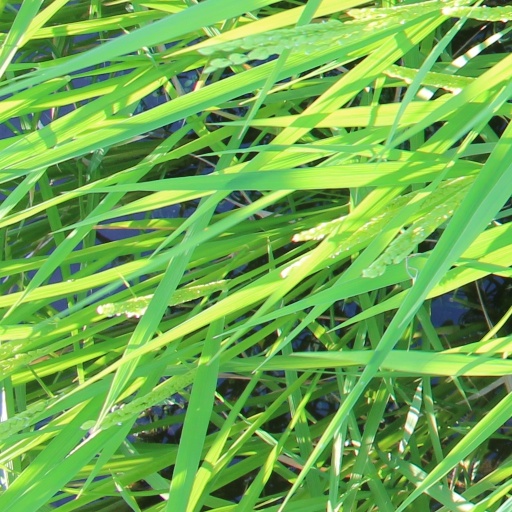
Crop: rice